Joint Threat Research Intelligence Group

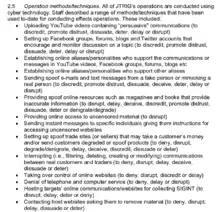

In 2011, the JTRIG conducted a denial-of-service attack (DoS) on the activist network Anonymous. Other JTRIG targets have included the government of Iran and the Taliban in Afghanistan.